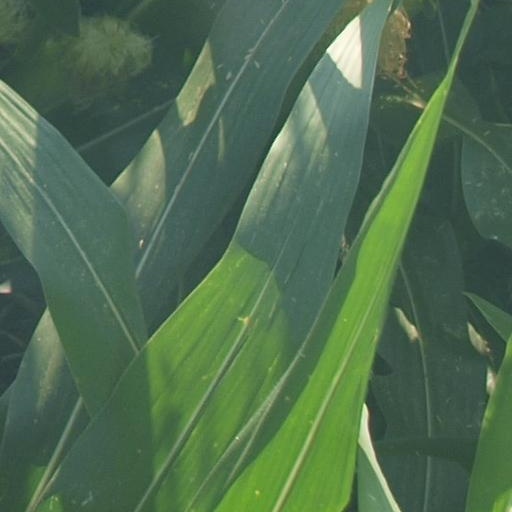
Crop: maize; corn